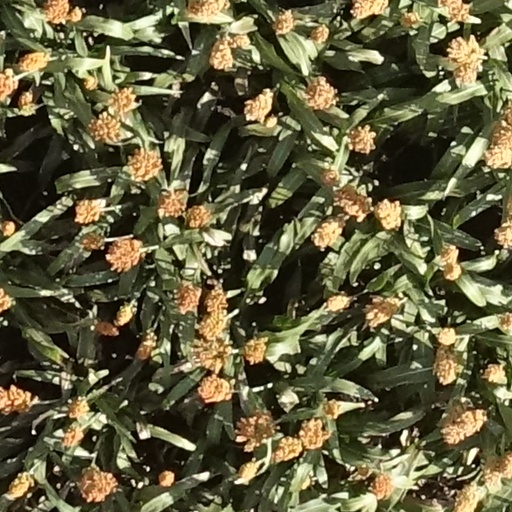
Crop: sorghum